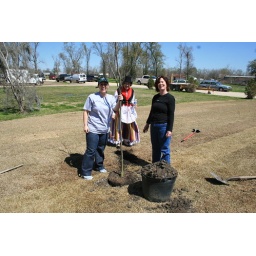
Suzanne Valtierra, Dot Benge and Jacquelyn Morton plant a tree on The Isleno Museum grounds in St. Bernard Parish.